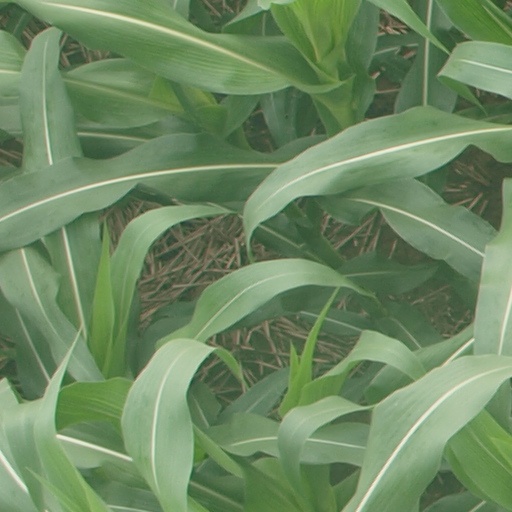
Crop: maize; corn